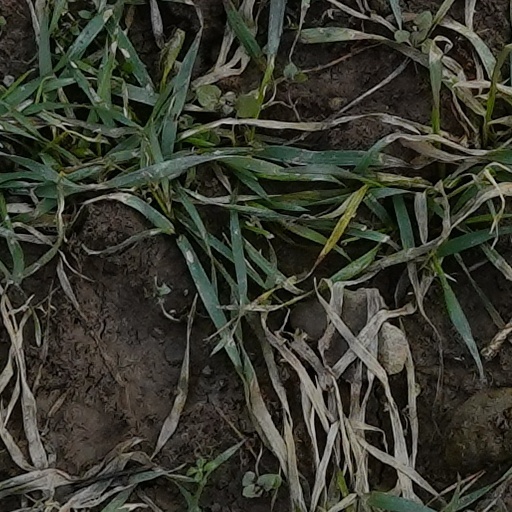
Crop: wheat